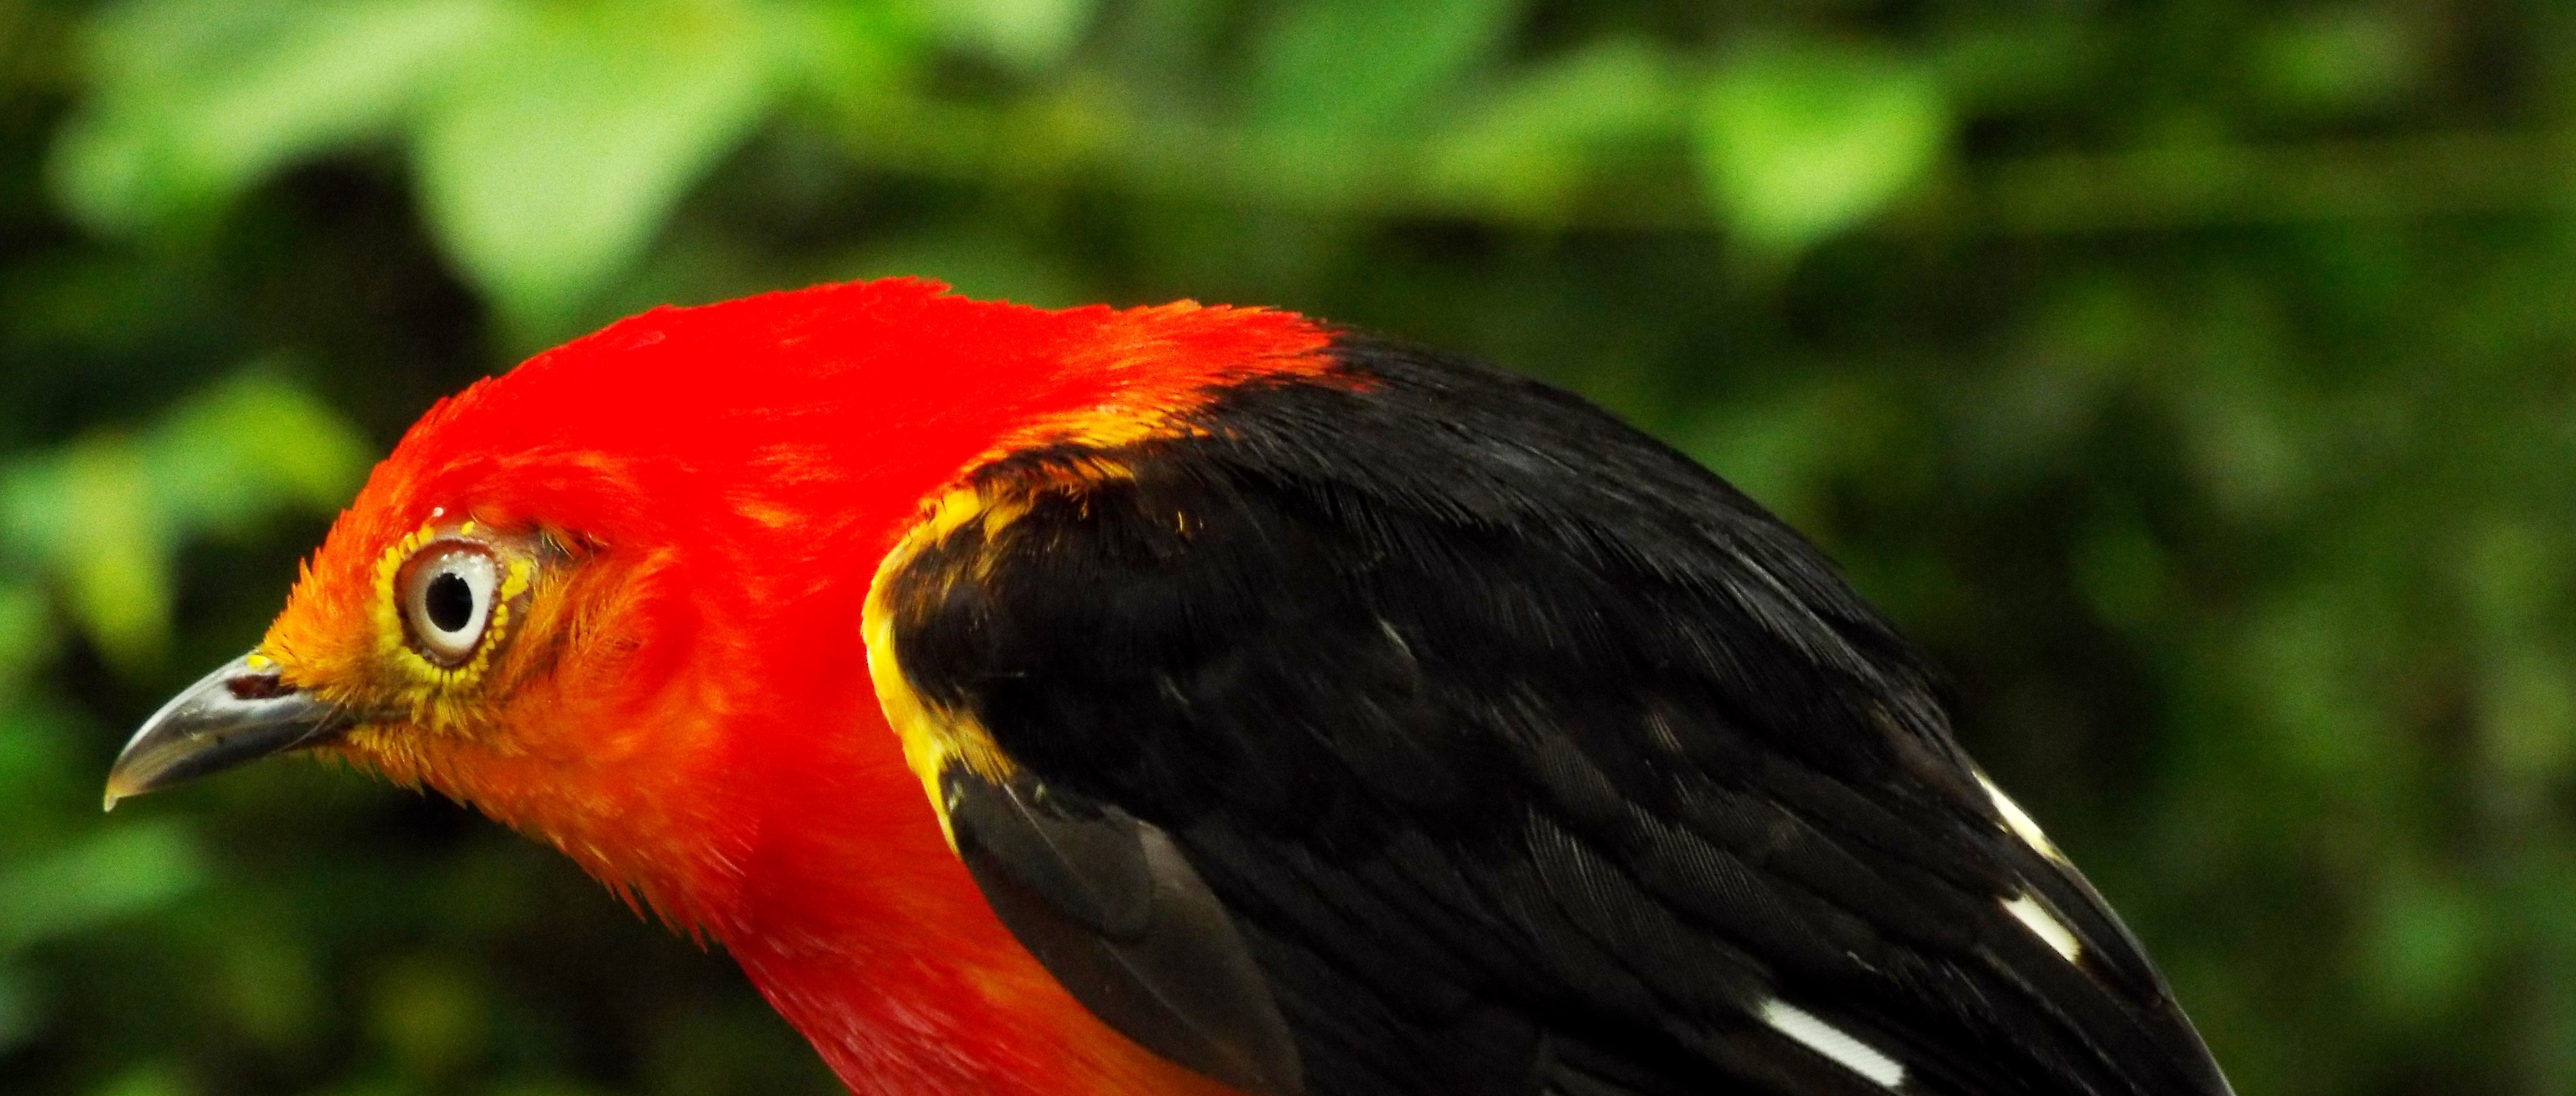
nature, bird, flower, animal, wildlife, beak, fauna, close up, birds, vertebrate, brazil, coraciiformes, red bird, tocantins, old world flycatcher, uirapuru, birds of brazil, perching bird, piciformes